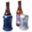
Label: bottle